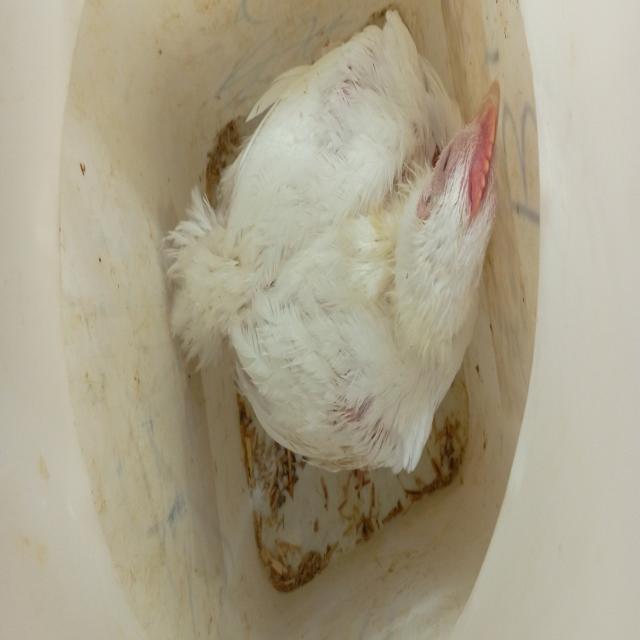
Weight: 1689 g